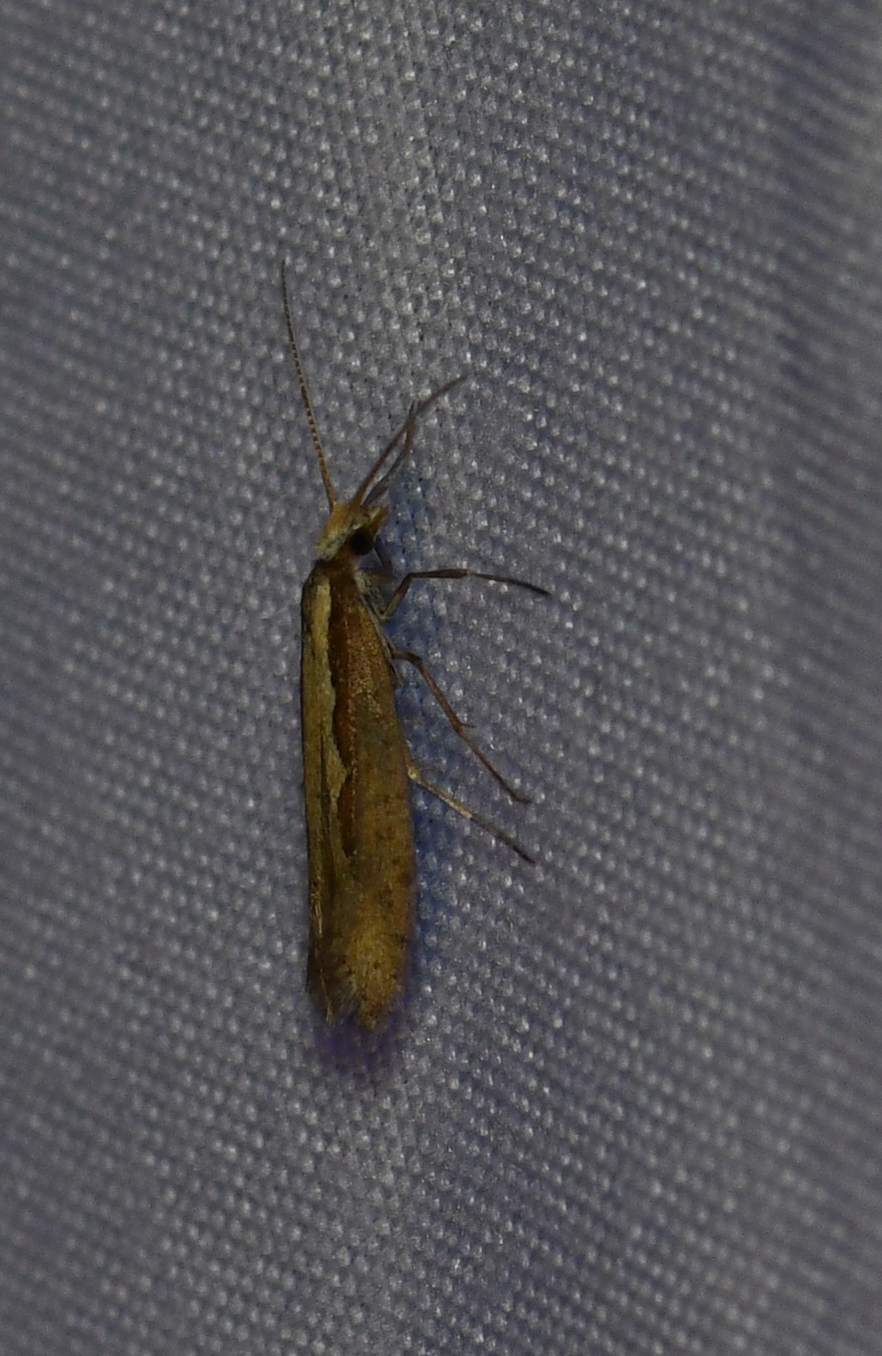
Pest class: diamondback_moth